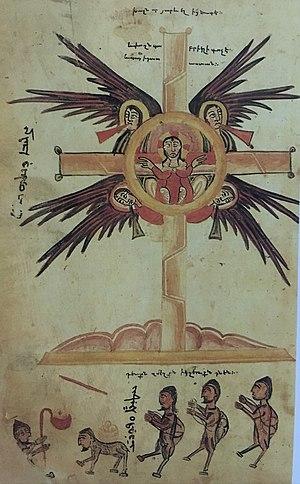
Peinture d’un évangéliaire de l’Église de l’Orient (nestorienne), avec légendes en syriaque et en arménien. Bibliothèque nationale de France, manuscrit syriaque 344, Paris. — L’image (p. 43) dan le livre Marco Polo et la Route de la Soie par Jean-Pierre Drège, collection «